William Smith (loyalist)

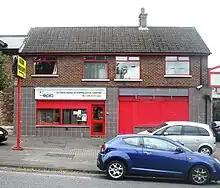
Ex-Prisoners Interpretative Centre, Woodvale Road, where Smith was based

Smith secured a job in the Harland & Wolff shipyard in 1978 and became involved in trade union activity, initially as a shop steward before ultimately ending up a member of the general executive of the Transport & General Workers Union. He was dismissed from the shipyard in 1988 following a period of restructuring that involved a sell-off of part of the business, although Smith contended that his trade union activity had hastened his removal by making him unpopular with the management.